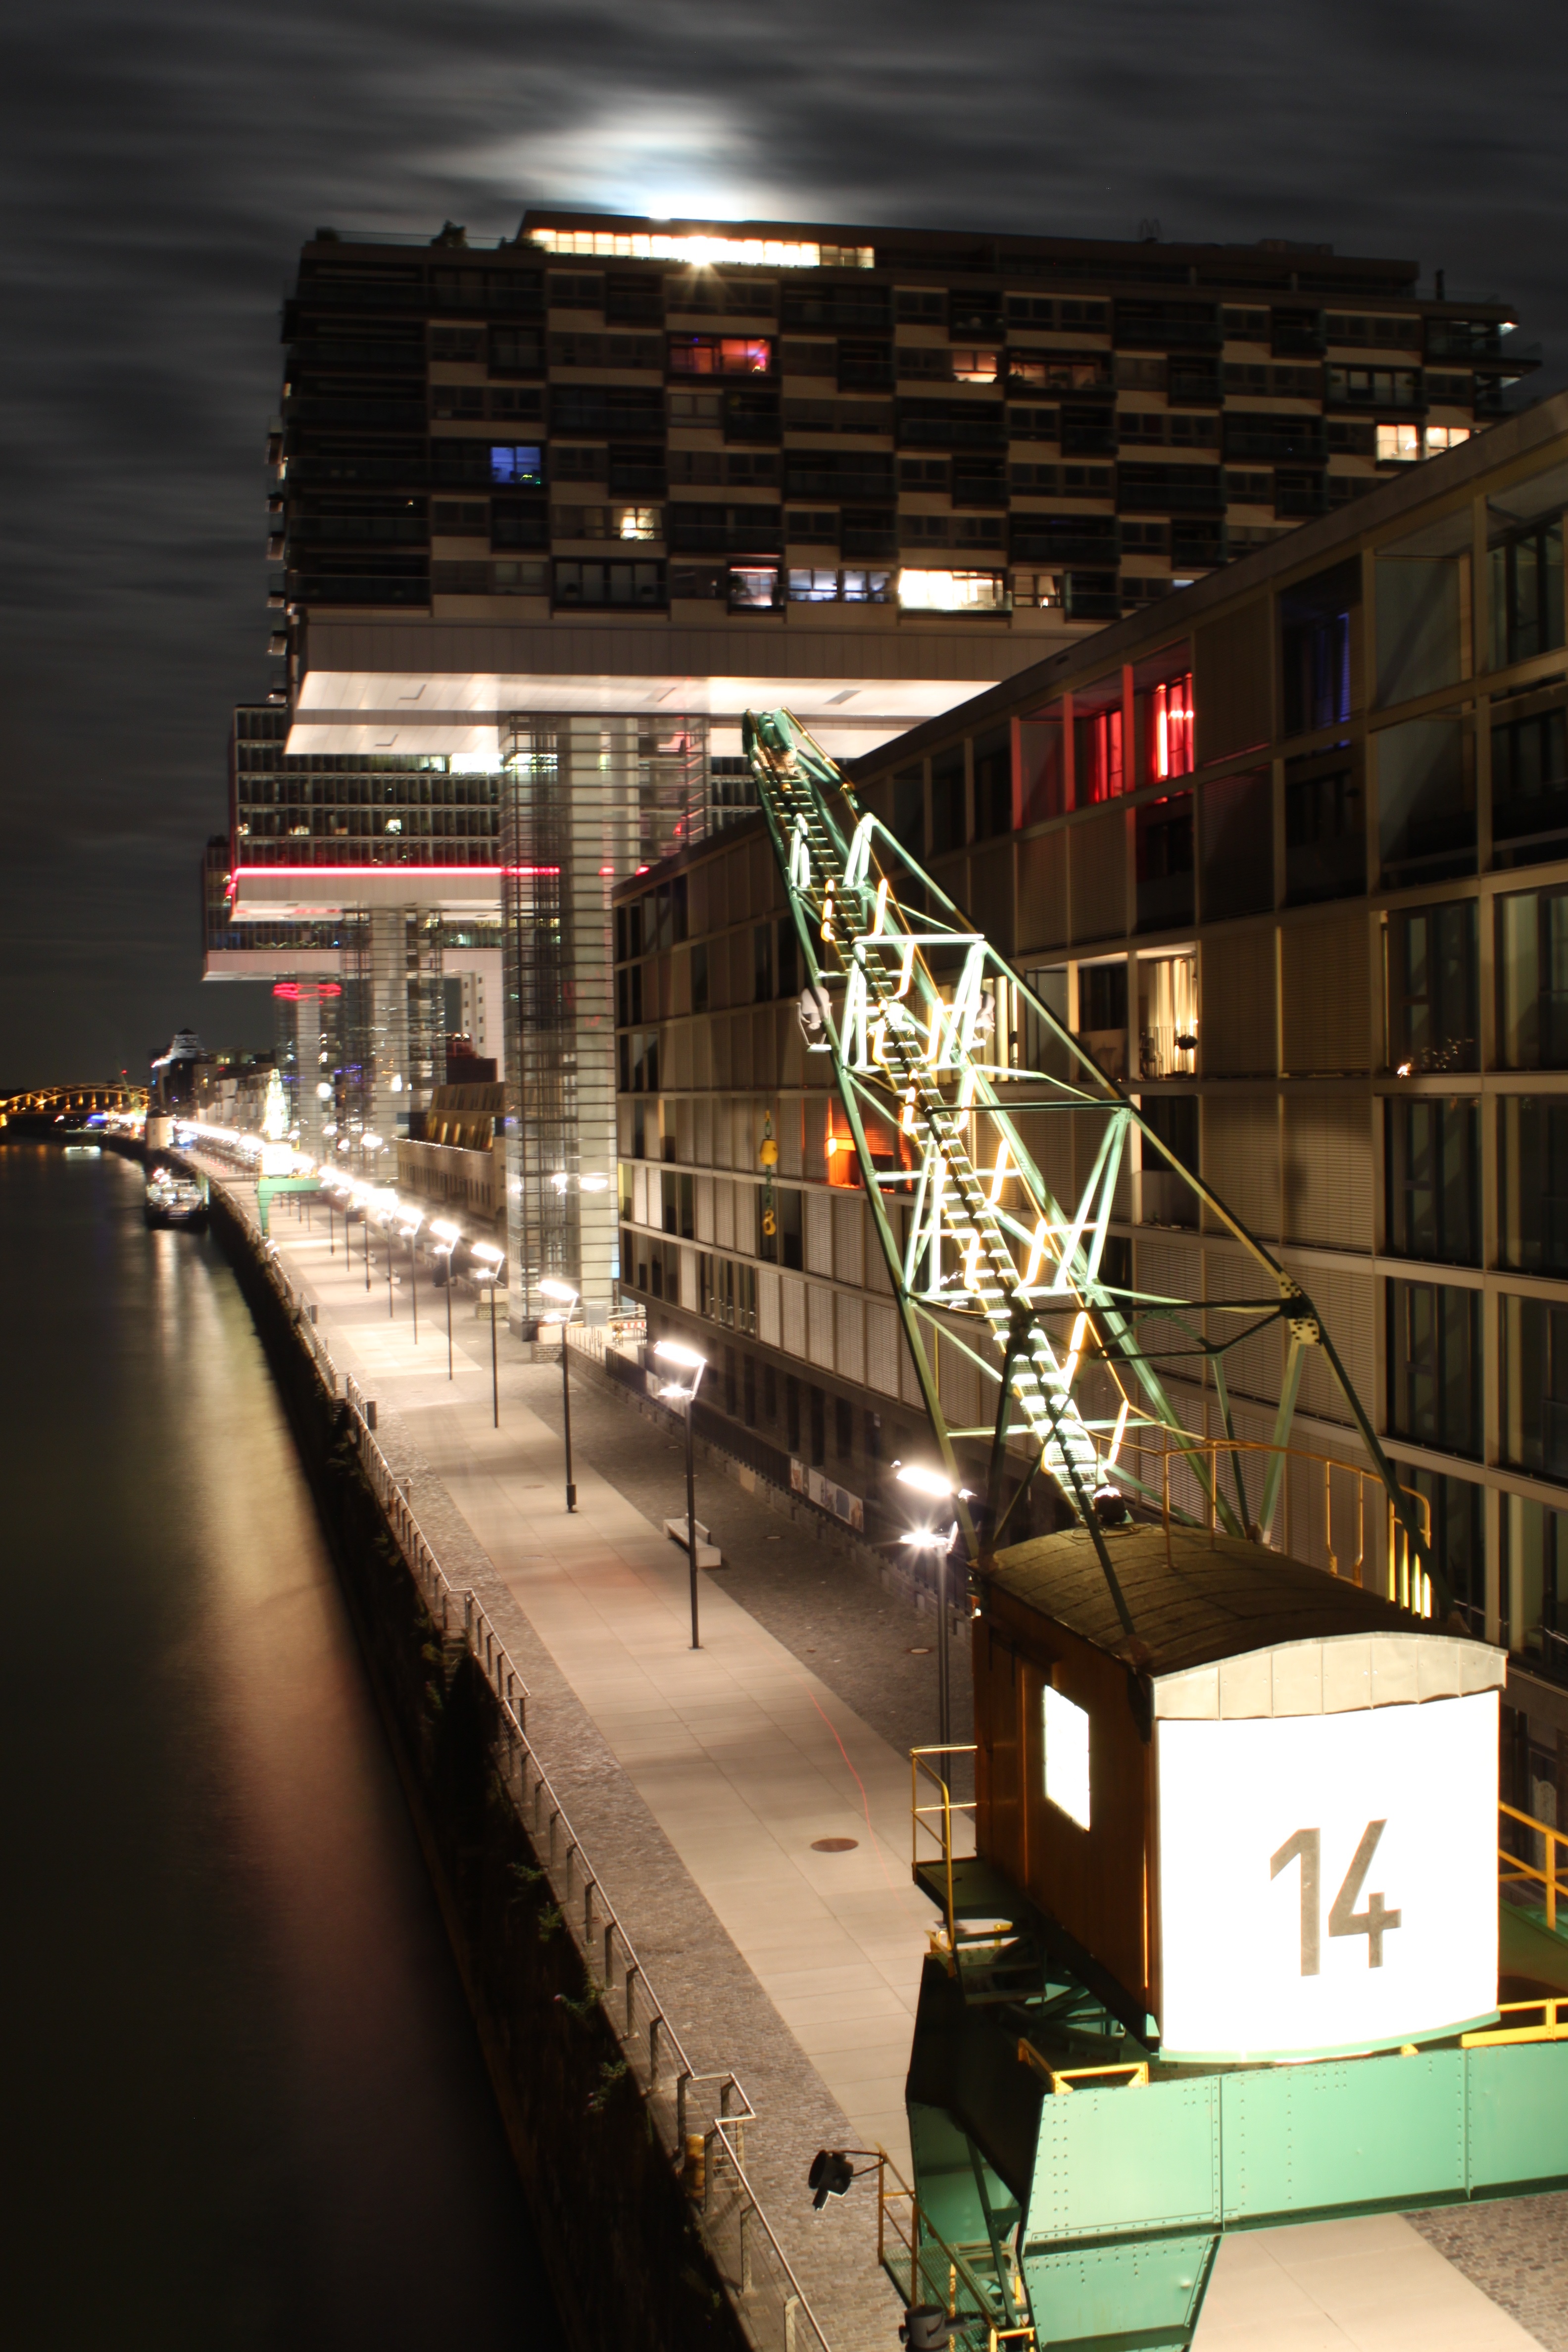
light, night, city, cityscape, downtown, reflection, lighting, cologne, rhine, crane homes, rheinauhafen, urban area